Colorado Chautauqua

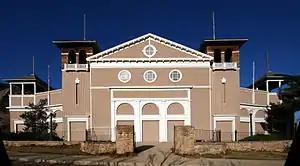
The Chautauqua Auditorium

The Colorado Chautauqua, located in Boulder, Colorado, United States, and started in 1898, is the only Chautauqua west of the Mississippi River still continuing in unbroken operation since the heyday of the Chautauqua Movement in the 1920s. It is one of the few such continuously operating Chautauquas remaining in the United States, and was designated a National Historic Landmark in 2006. According to its governing body, the Colorado Chautauqua Association, it is also unique in that it is the only year-round Chautauqua.